Justin James (music producer)

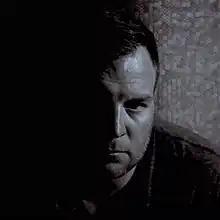
James in 2023

Justin James Warnock, commonly known by his stage name Justin James (born May 7, 1975), is a Canadian electronic musician, DJ, educator and label owner. He has become an influential part of Windsor, Ontario and Detroit, Michigan’s Techno scenes. He is best known for his work with Richie Hawtin’s "Minus" records and Dubfire’s "Sci+Tec" record label, as well for his DJing techno sets making use of laptop computers and digital mixing equipment. In May 2014, James founded his own record label, Refused.